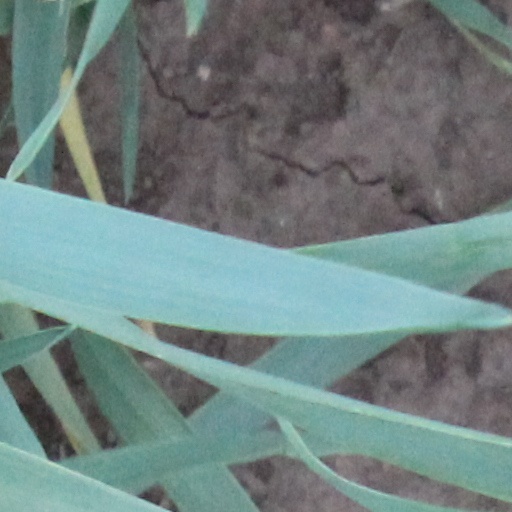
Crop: wheat